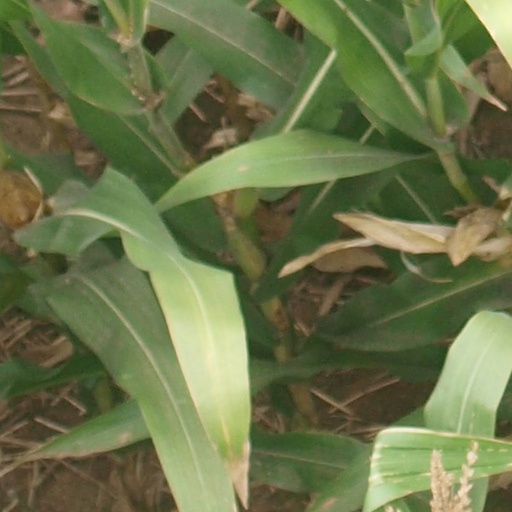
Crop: maize; corn